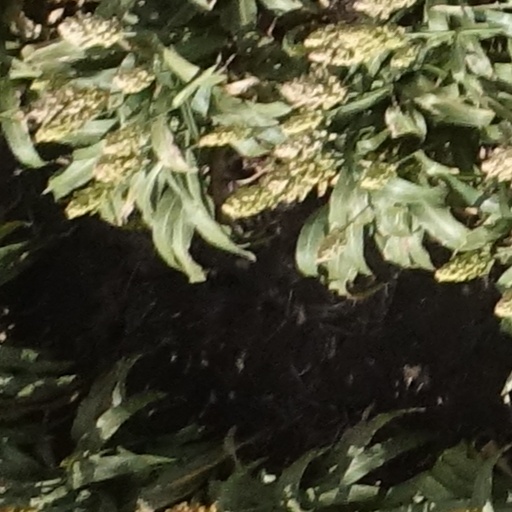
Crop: sorghum